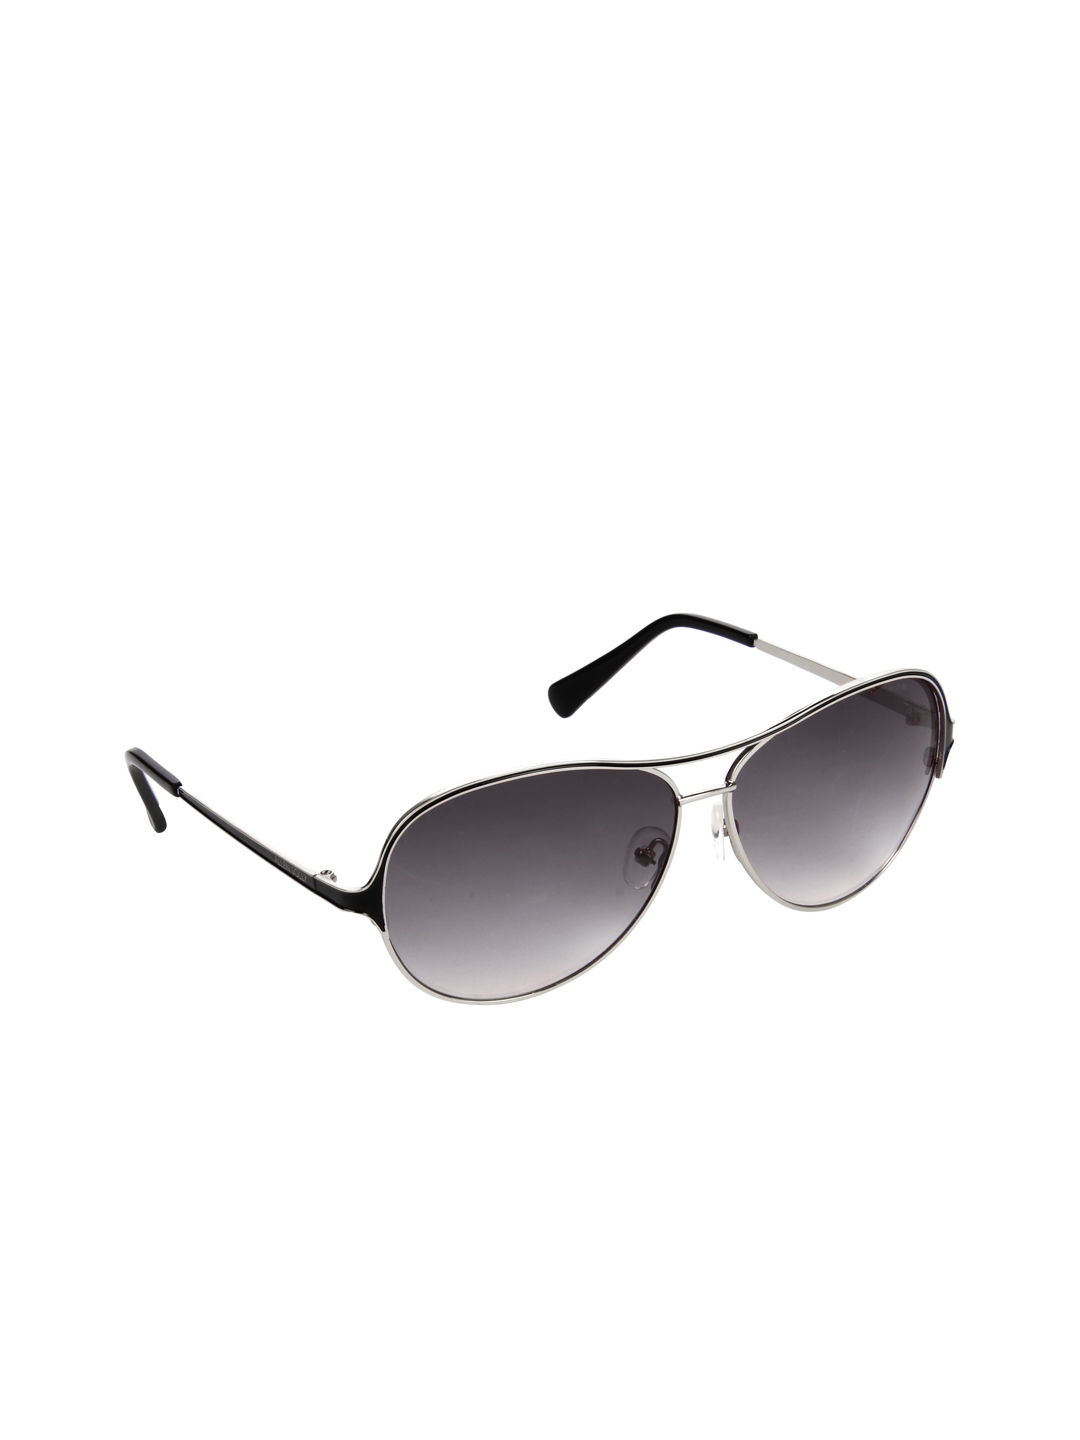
Allen Solly Unisex Sunglasses
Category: Accessories / Eyewear / Sunglasses
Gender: Unisex
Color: Grey
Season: Winter 2016
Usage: Casual